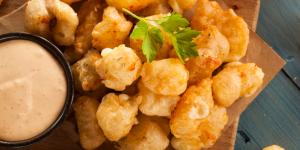
bolitas de bacalao